Hailsham

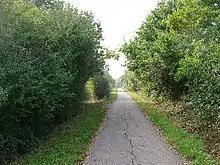
Cuckoo Trail, Hailsham

In Hailsham, there are three tiers of local government which manage between them the majority of local community services and amenities.